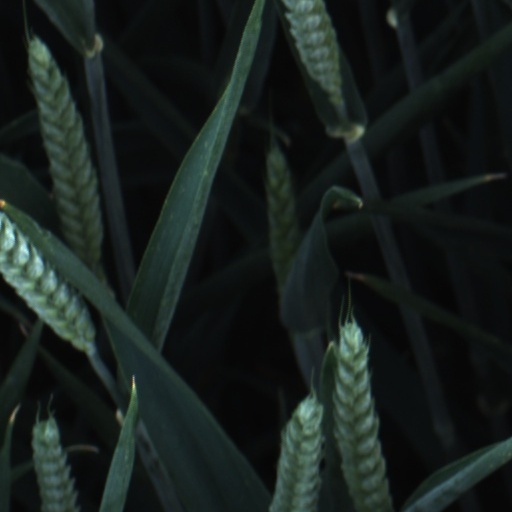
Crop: wheat